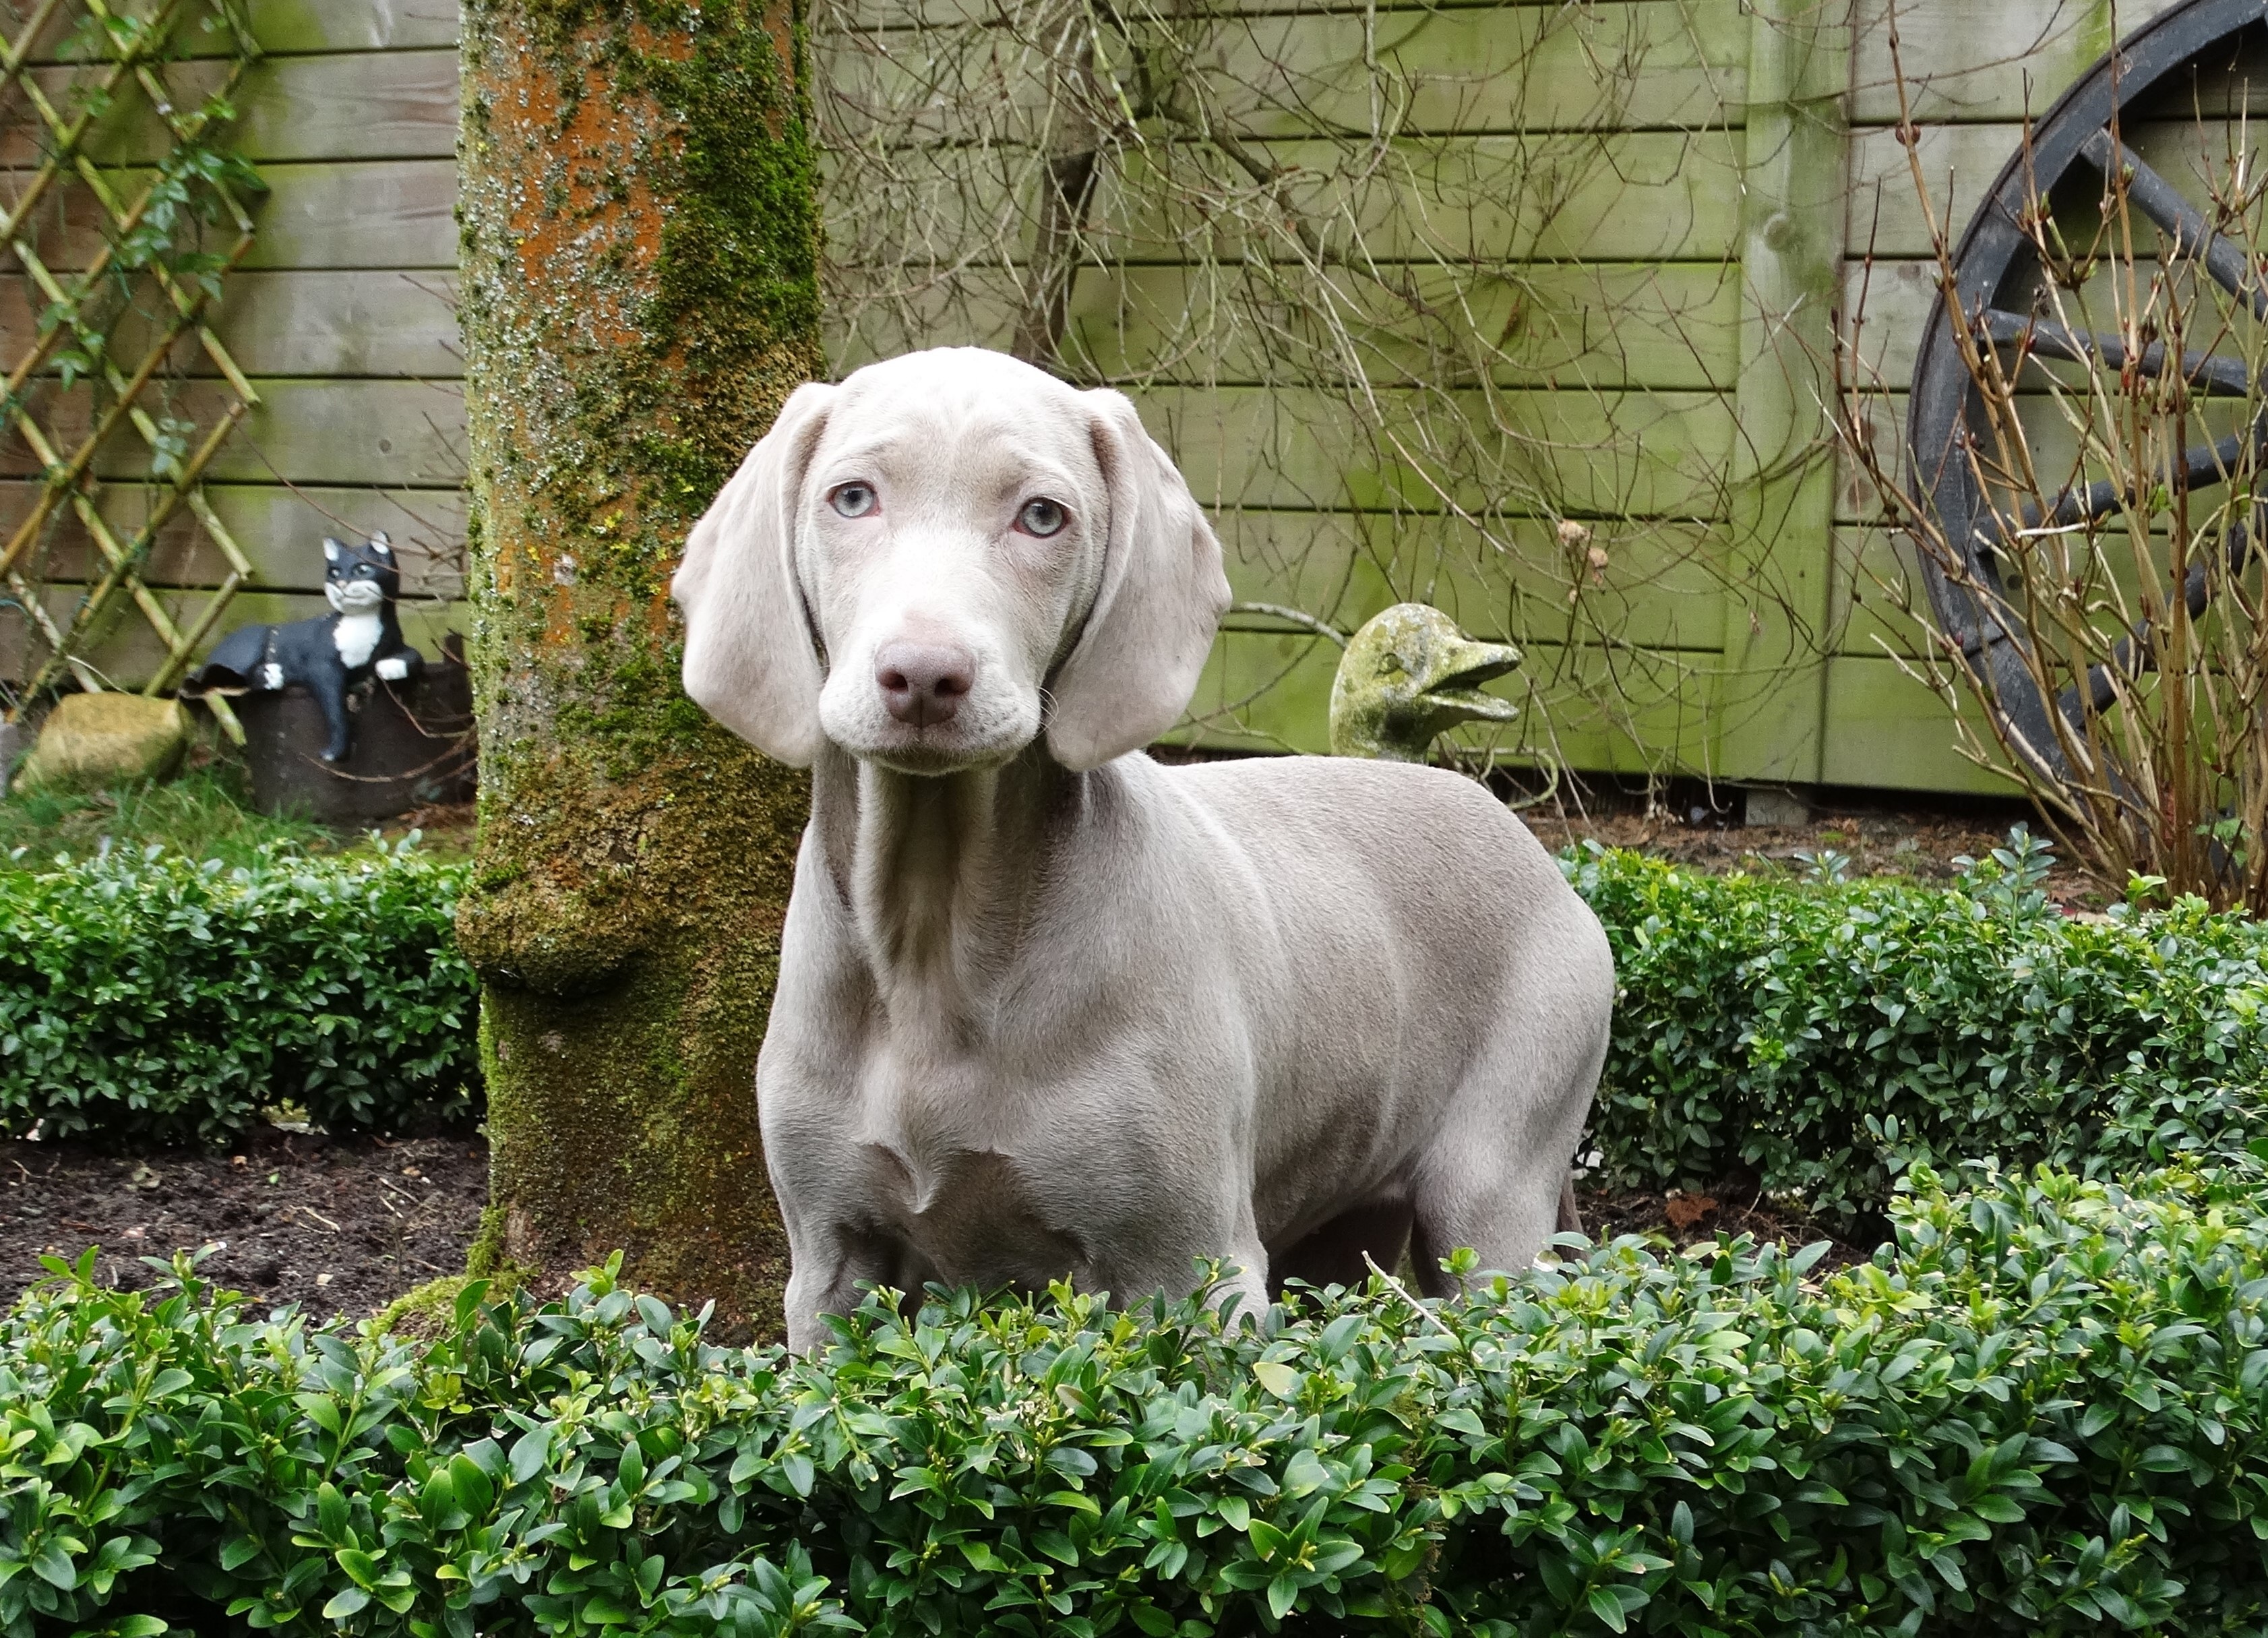
puppy, dog, mammal, weimaraner, hunting dog, vertebrate, dog breed, remote access, dog like mammal, carnivoran